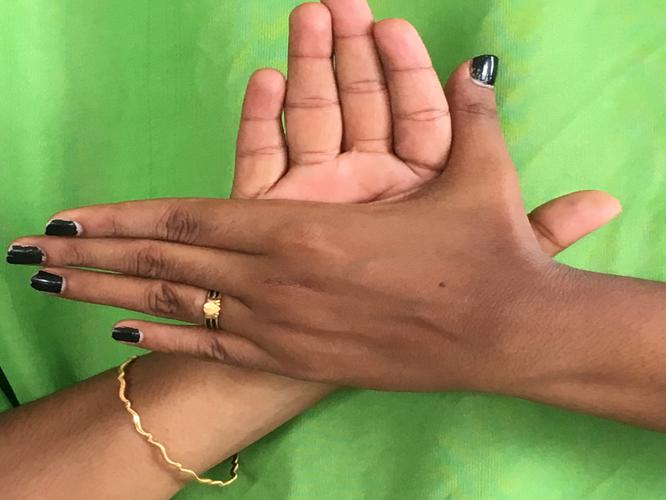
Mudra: Chakra
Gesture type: double_hand